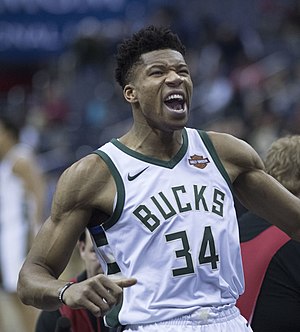
Giannis Antetokounmpo
Giannis Sina Ougko Antetokounmpo er en græsk basketballspiller. Han spiller i NBA-ligaen for Milwaukee Bucks.